Nick Zimmermann

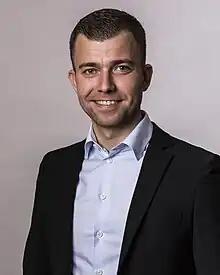
Zimmermann in 2023

Nick Zimmermann (born 30 August 1994) is a Danish politician serving as Member of the Folketing for the Danish People's Party since the 2022 general election.